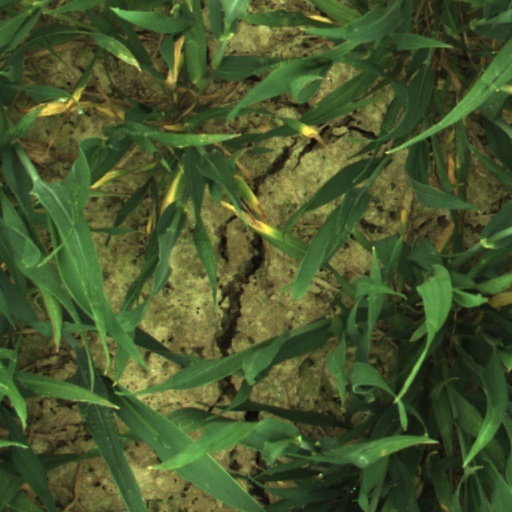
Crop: wheat